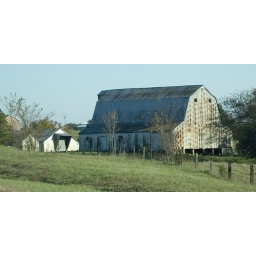
Minutes later this barn collapsed under the weight of all the rust and bird shit.